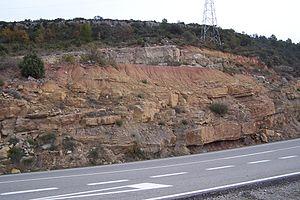
La formation de Tremp, également appelée groupe de Tremp, est une formation géologique, c'est-à-dire un empilement de couches de roches sédimentaires sur plusieurs millions d'années, située dans la comarque de Pallars Jussà en province de Lérida, Espagne. Cette formation fait partie du bassin de Tremp, un petit bassin d'avant-pays des Pré-Pyrénées catalanes.